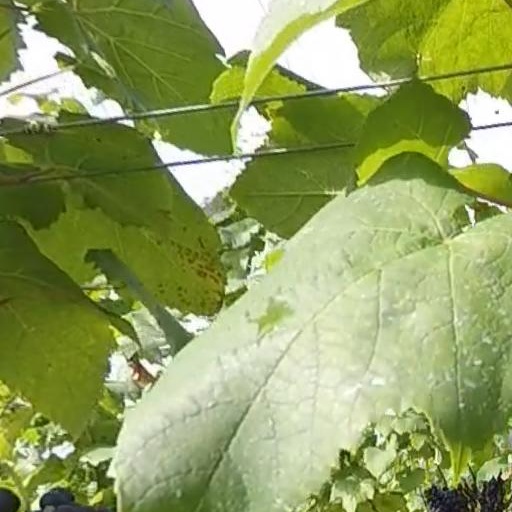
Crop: grape